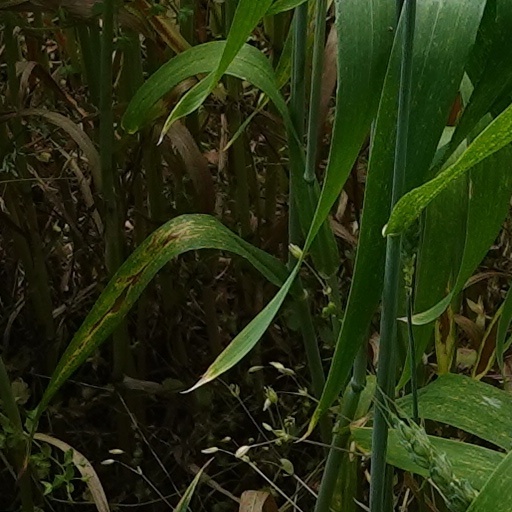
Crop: wheat